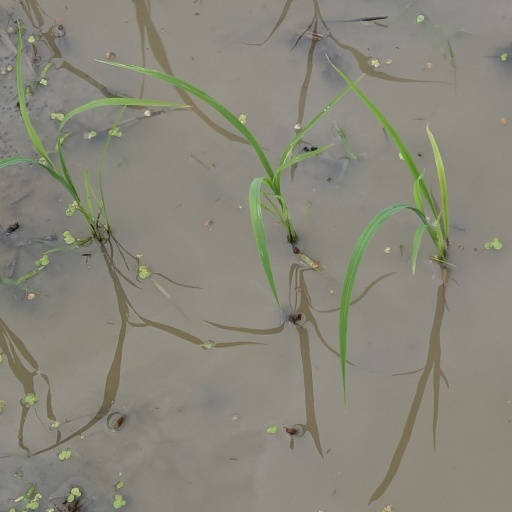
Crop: rice